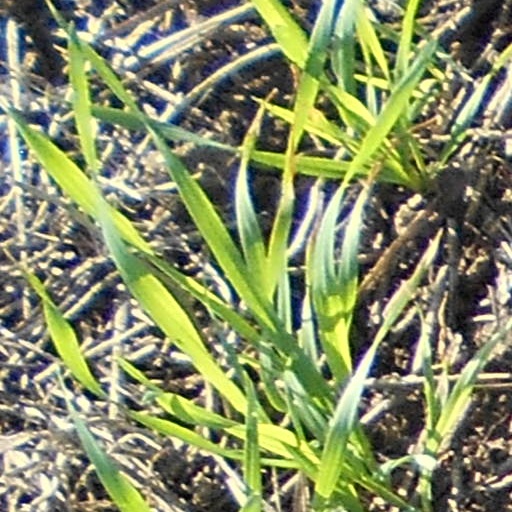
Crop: wheat